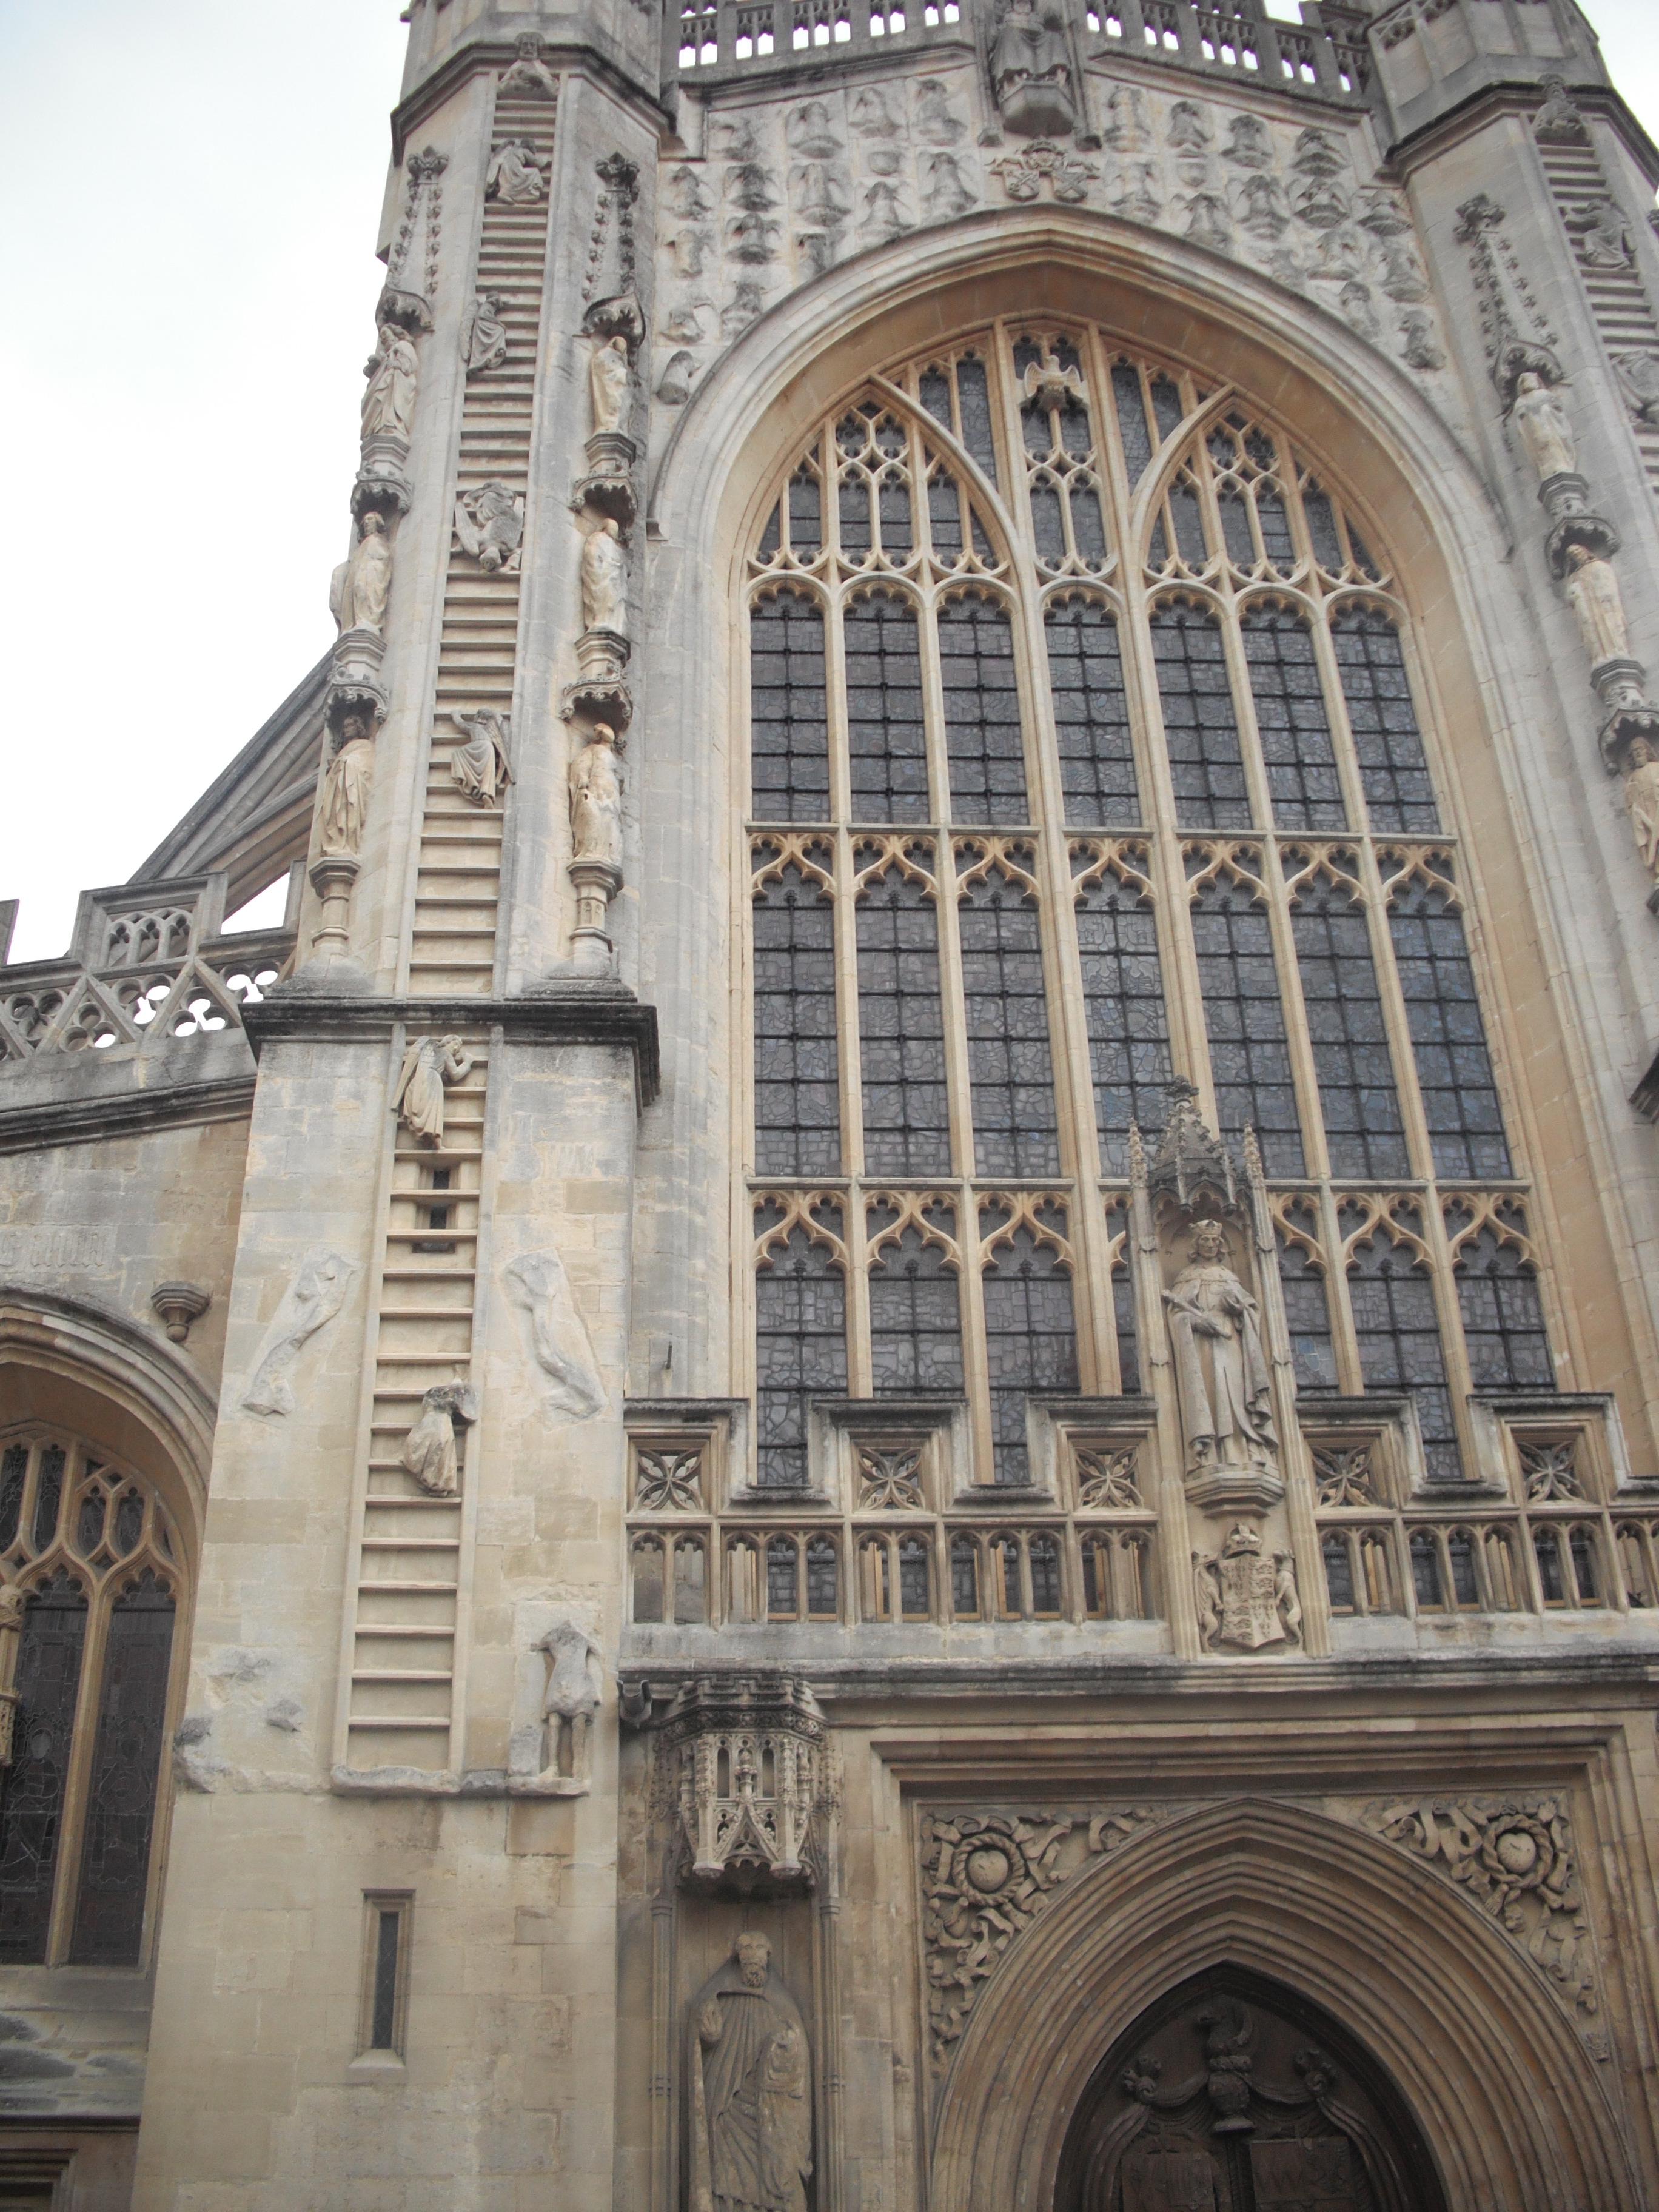
architecture, building, monument, arch, landmark, facade, church, cathedral, place of worship, baptistery, synagogue, basilica, gothic architecture, classical architecture, ancient roman architecture, byzantine architecture